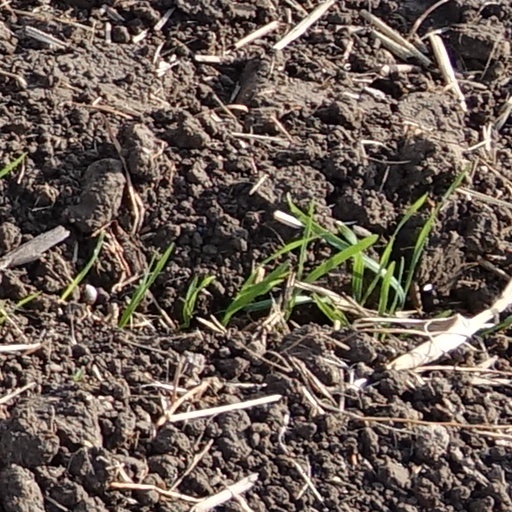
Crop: wheat